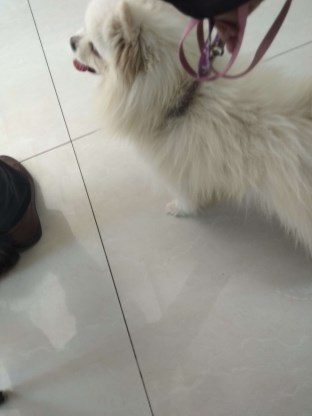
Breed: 1936-n000005-Pomeranian